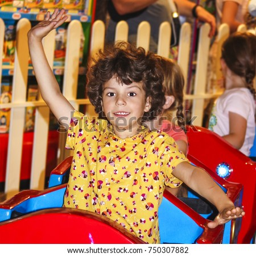
little boy having fun at the playground .